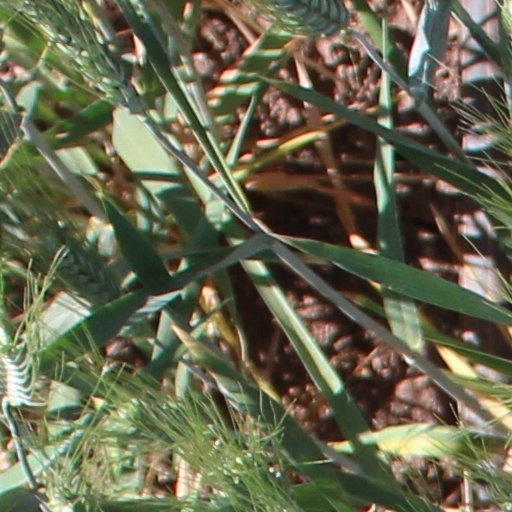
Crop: wheat